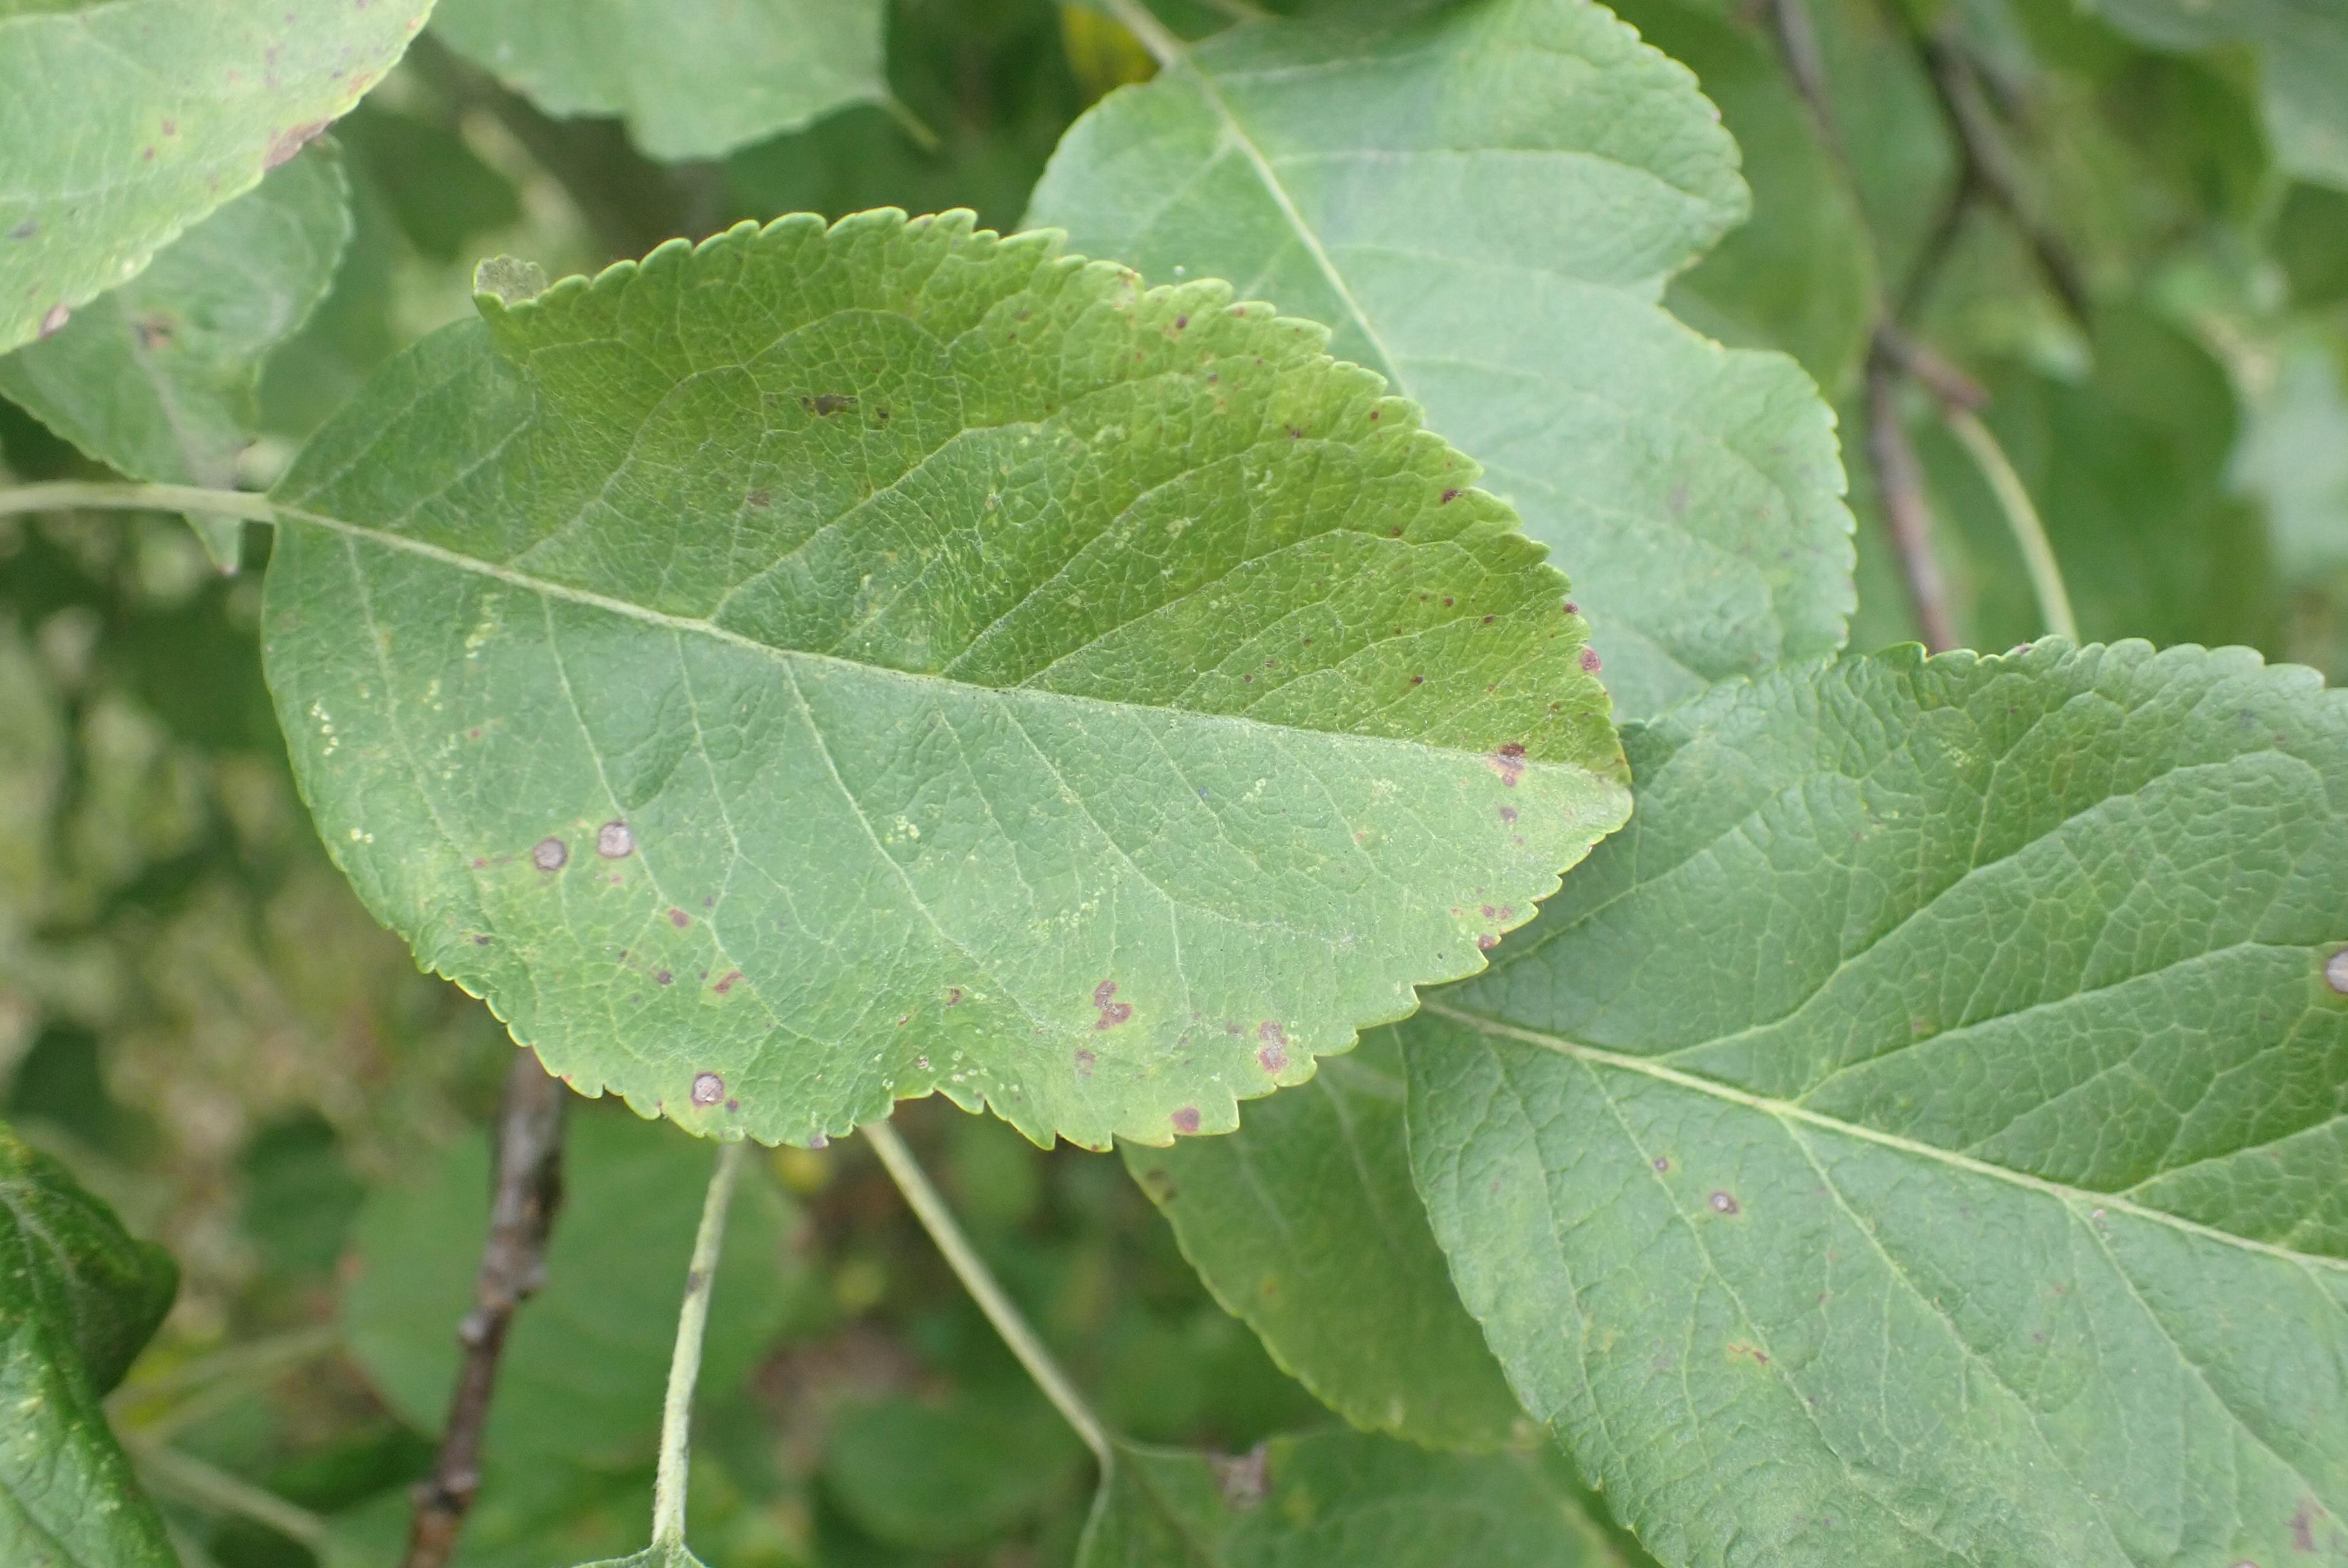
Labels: complex